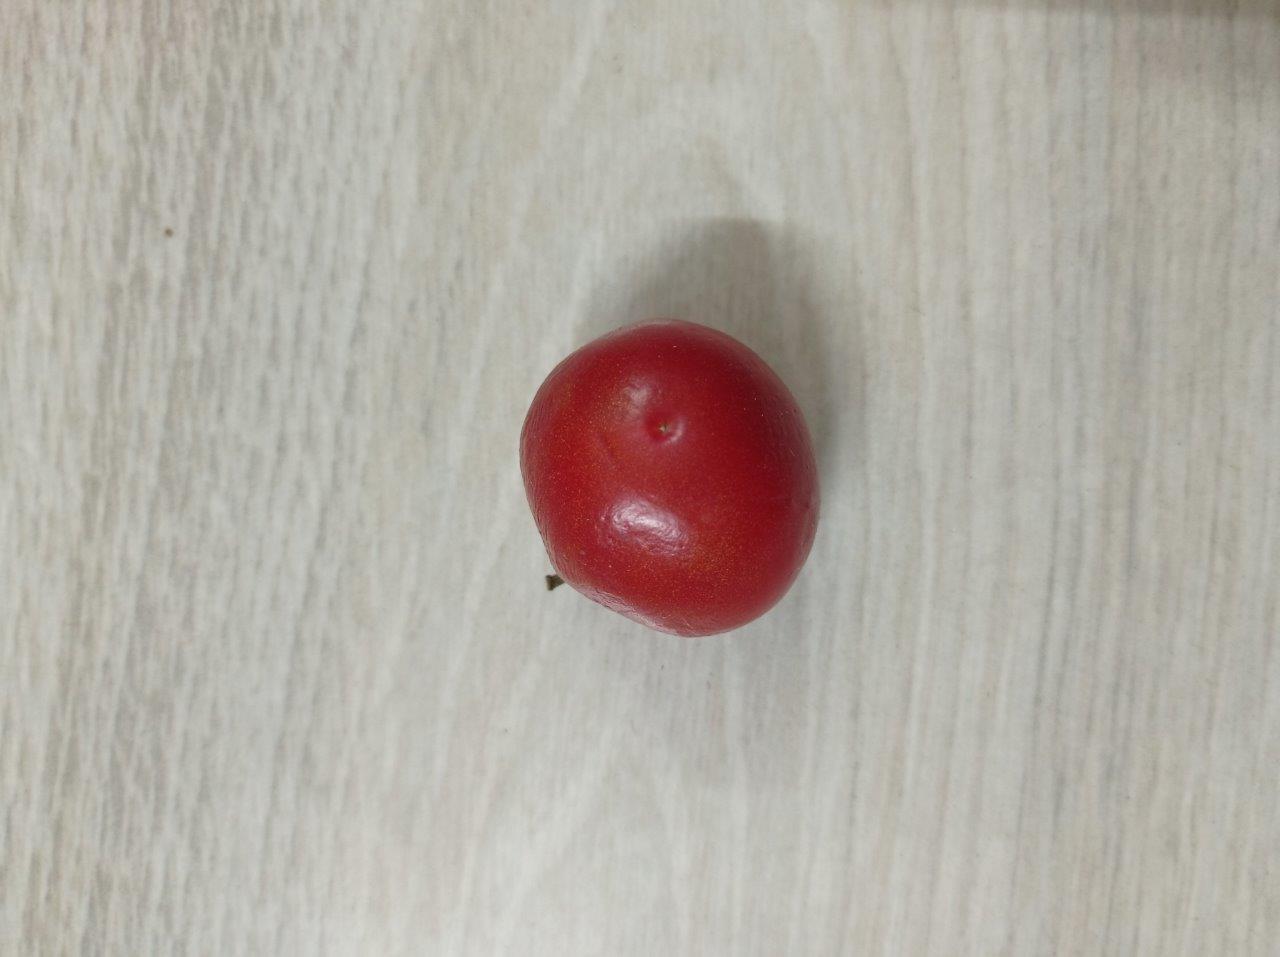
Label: Fresh